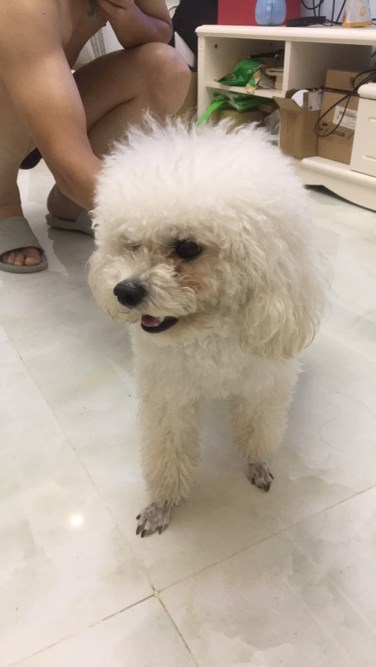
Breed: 2925-n000114-toy_poodle